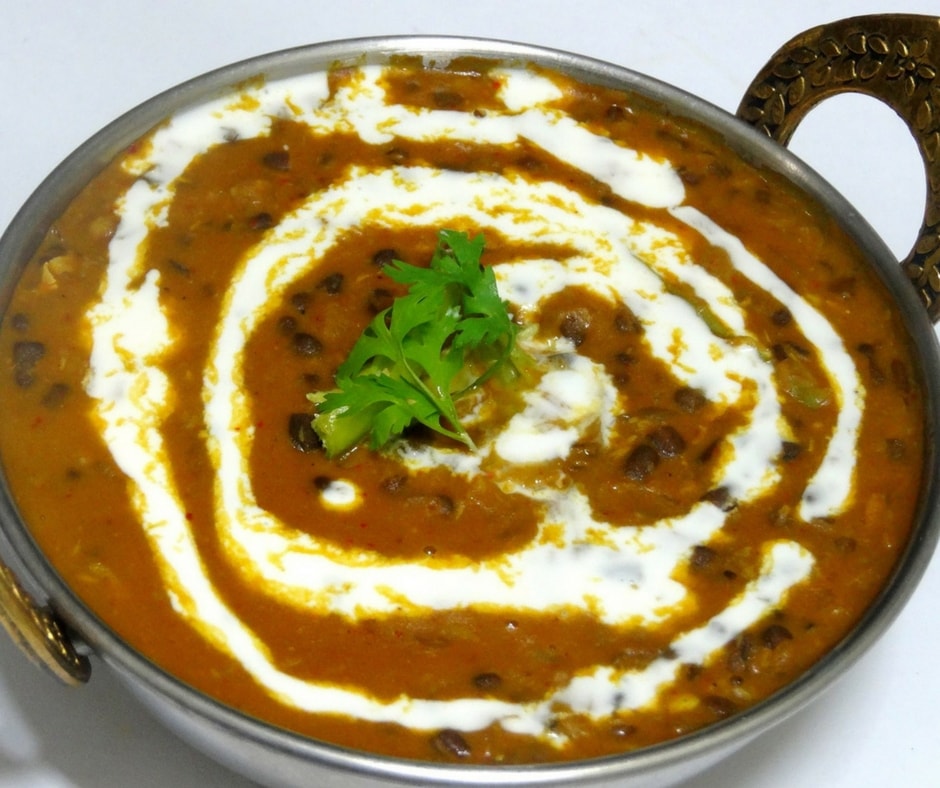
Dish: dal_makhani